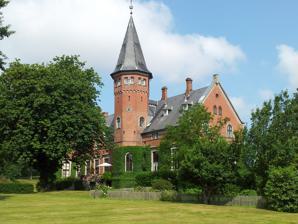
Building: Brattingsborg
Country: Unknown
Year built: 1870
The manor house of Brattingsborg. Brattingsborg is a manor house and estate located 6 km (3.7 mi) south of Tranebjerg , on the Danish island of Samsø . The estate produces bread and potatoes for Danish supermarkets under the brand Brattingsborg. History The history of the estate goes back to 1120 when it was the king's property on the island of Samsø. Originally called Søllemarksgård, it was renamed Brattingsborg by Griffenfeld who owned the island from 1674 to 1676. The manor have taken its name from an old and now non-existent royal castle in the town of Tranebjerg, called Gammel Brattingsborg (English: Old Brattingsborg ). From 1677 to 1921, Brattingsborg was the seat of the counts of Samsøe, established for Christian V 's mistress, Sophie Amalie Moth , and her descendants. The associated Danneskiold-Samsøe family still own the property. Christian Frederik began constructing today's main building in 1870. Designed by Knud Borring , it was completed in 1898 by Martin Borch . Built in the Neogothic style, it is inspired by English trends. The outhouses from 1870 are among the first buildings in Denmark to be constructed in concrete. The Brattingsborg estate covers 2,376 ha (5,870 acres), nearly a quarter of the area of Samsø. Covering an area of 6 ha (15 acres), the park is also inspired by English country gardens, falling naturally into the surrounding landscape. In the garden of Brattingsborg manor, the small fortification of Blafferholmen was excavated in 2012 by the National Museum of Denmark . It was founded on top of a stone age dolmen in the 1300s, in an age of conflict. It burned down shortly after it was built apparently, but there was no signs of any battle. Today, the Brattingsborg estate is managed by Anders Danneskiold Lassen. With a staff of 20, it is run as a modern concern with a focus on agriculture, pig production, forestry, hunting and housing rental. In 2008, in collaboration with Dansk Supermarked , Brattingsborg began producing five types of bread for sale in all Føtex and Bilka stores. In 2010, the business was extended to include the sale of potatoes. In the summer it is possible to visit Brattingsborg park for a stroll, in return of a small fee. Lords of Brattingsborg (1216–1660) The Crown (1660–1661) Joachim von Gersdorff (1661) Magdalene Sybille Joachimsdatter von Gersdorff (married name: Bielke) (1661–1674) Jørgen Bielke (1674–1676) Peder Schumacher Griffenfeld (1676) Christian V (1676–1719) Sophie Amalie Poulsdatter Moth , Countess of Samsøe (1719–1728) Christian, Count of Danneskiold-Samsøe (1728–1740) ? (1740–1778) Frederik Christian, Count of Danneskiold-Samsøe (1778–1823) Christian Conrad Sophus, Count of Danneskiold-Samsøe (1823–1869) Frederik Christian, Count of Danneskiold-Samsøe (1869–1886) Christian Conrad Sophus, Count of Danneskiold-Samsøe (1886–1914) Christian Frederik, Count of Danneskiold-Samsøe (1914–1945) Aage Conrad, Count of Danneskiold-Samsøe (1945–1985) Elisabeth Henriette Aagesdatter, Countess of Danneskiold-Samsøe (married name: Lassen) (1985–present) Anders Aage Schau Danneskiold Lassen References